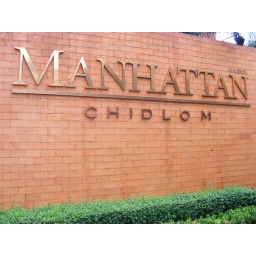
Even in Bangkok there is a Manhattan. This is a sign for a condo building in Chidlom section of Bangkok.